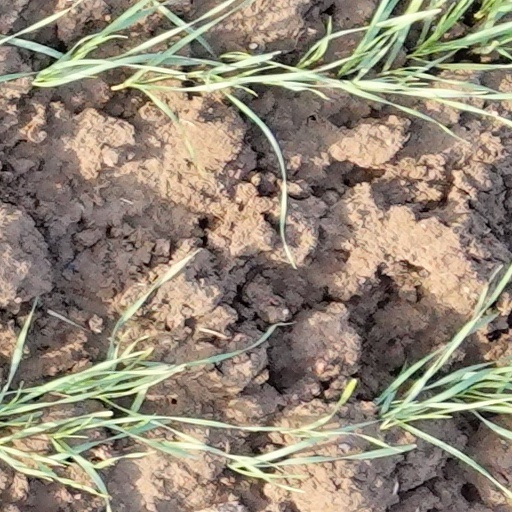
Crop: wheat